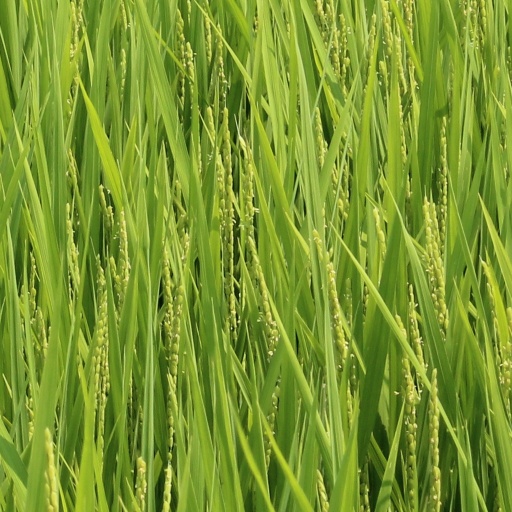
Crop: rice